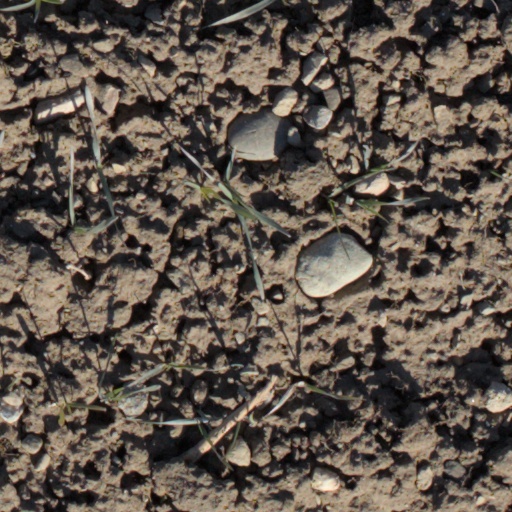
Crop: wheat